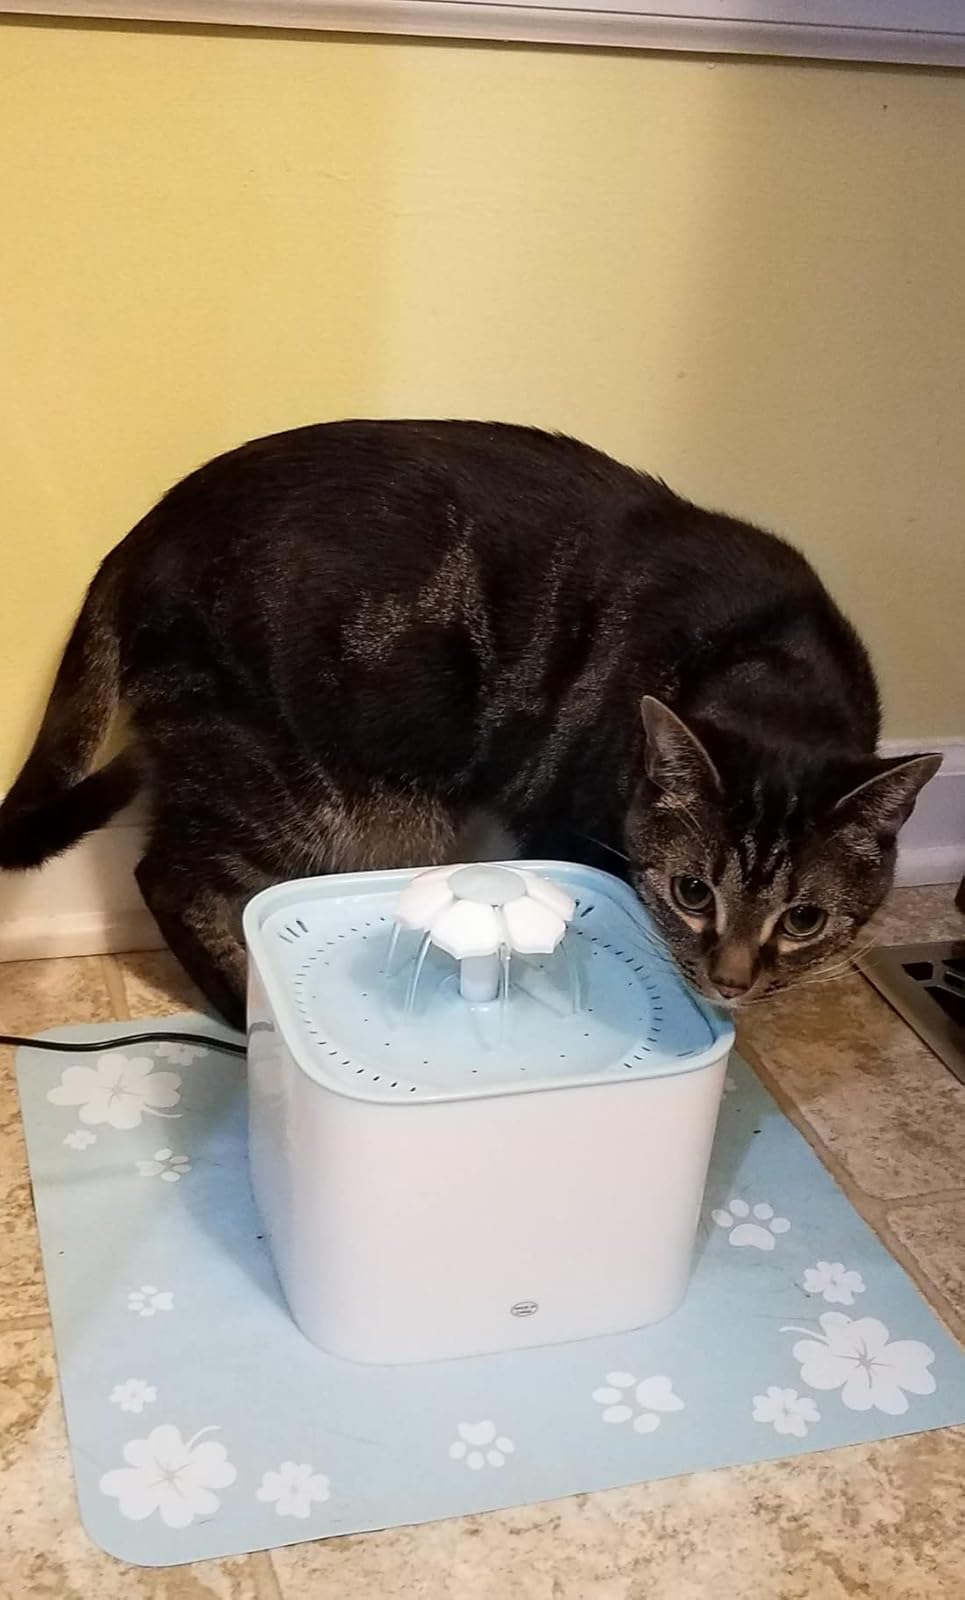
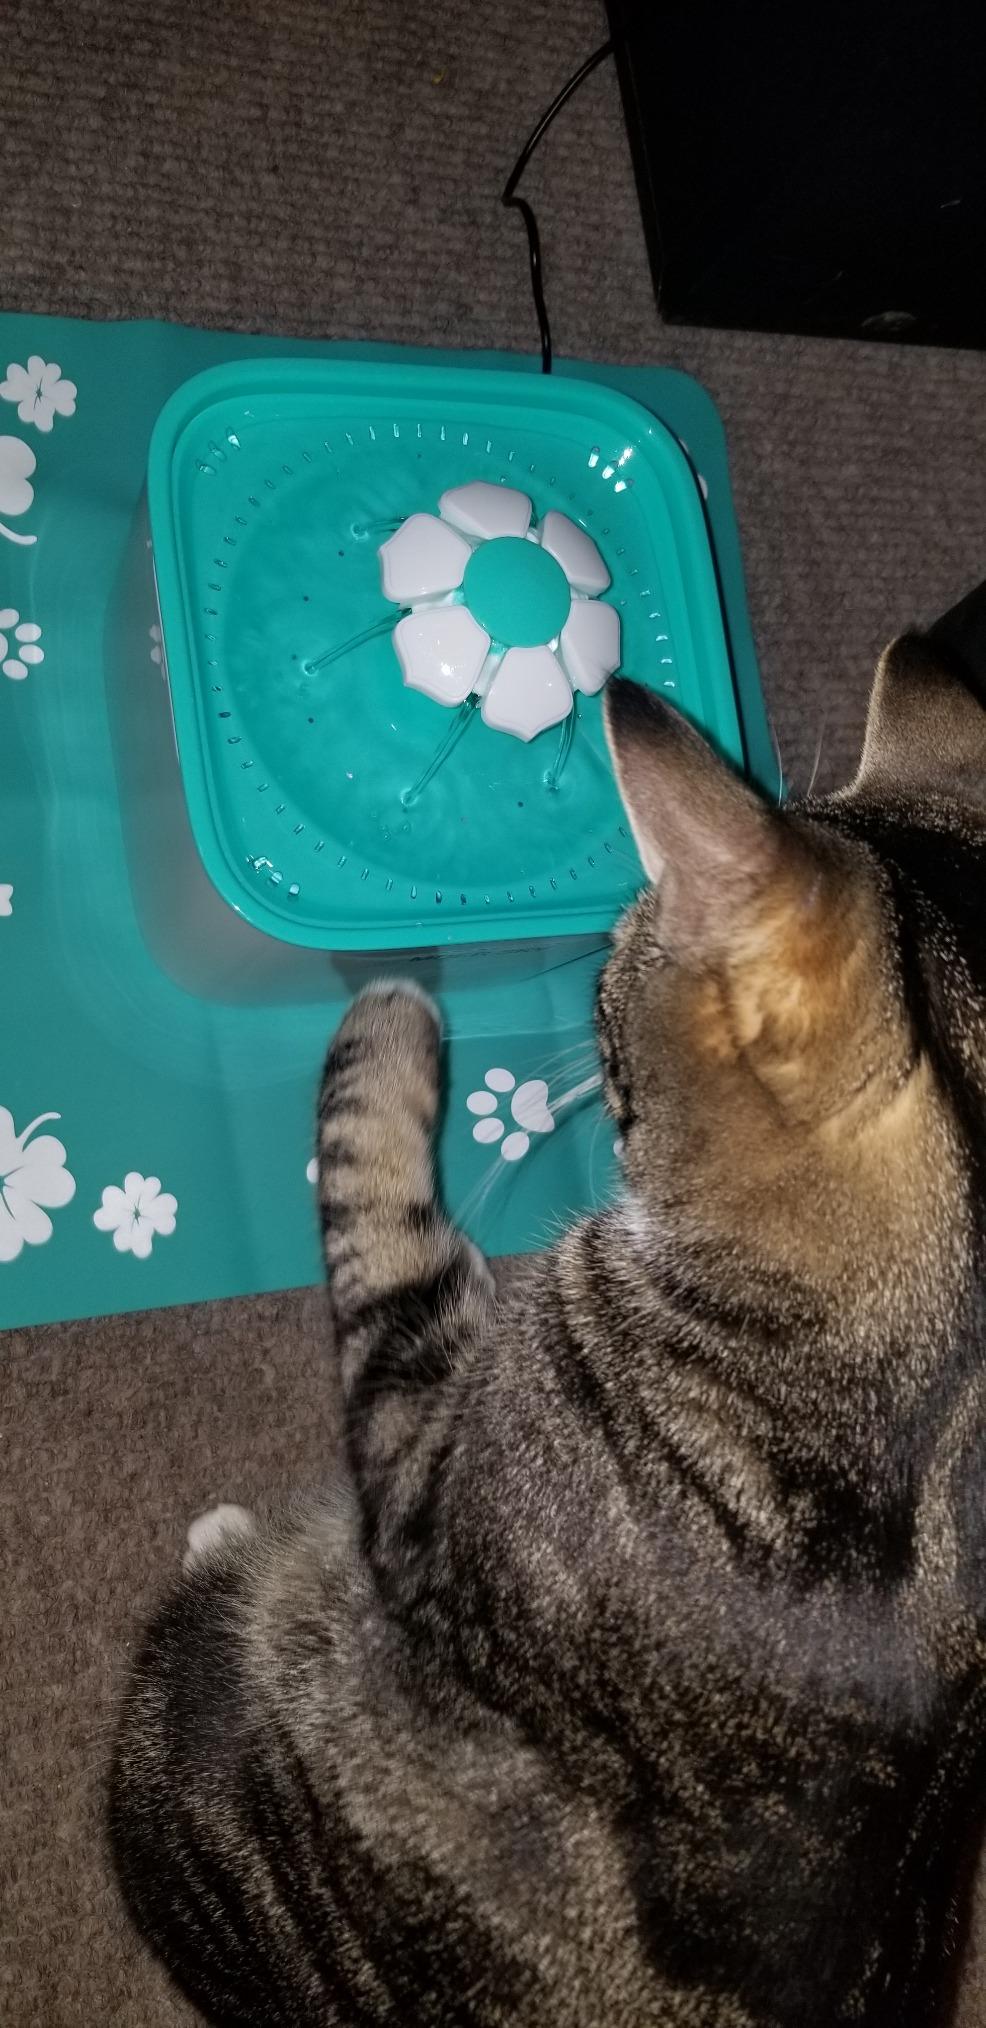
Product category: items_bowl
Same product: no